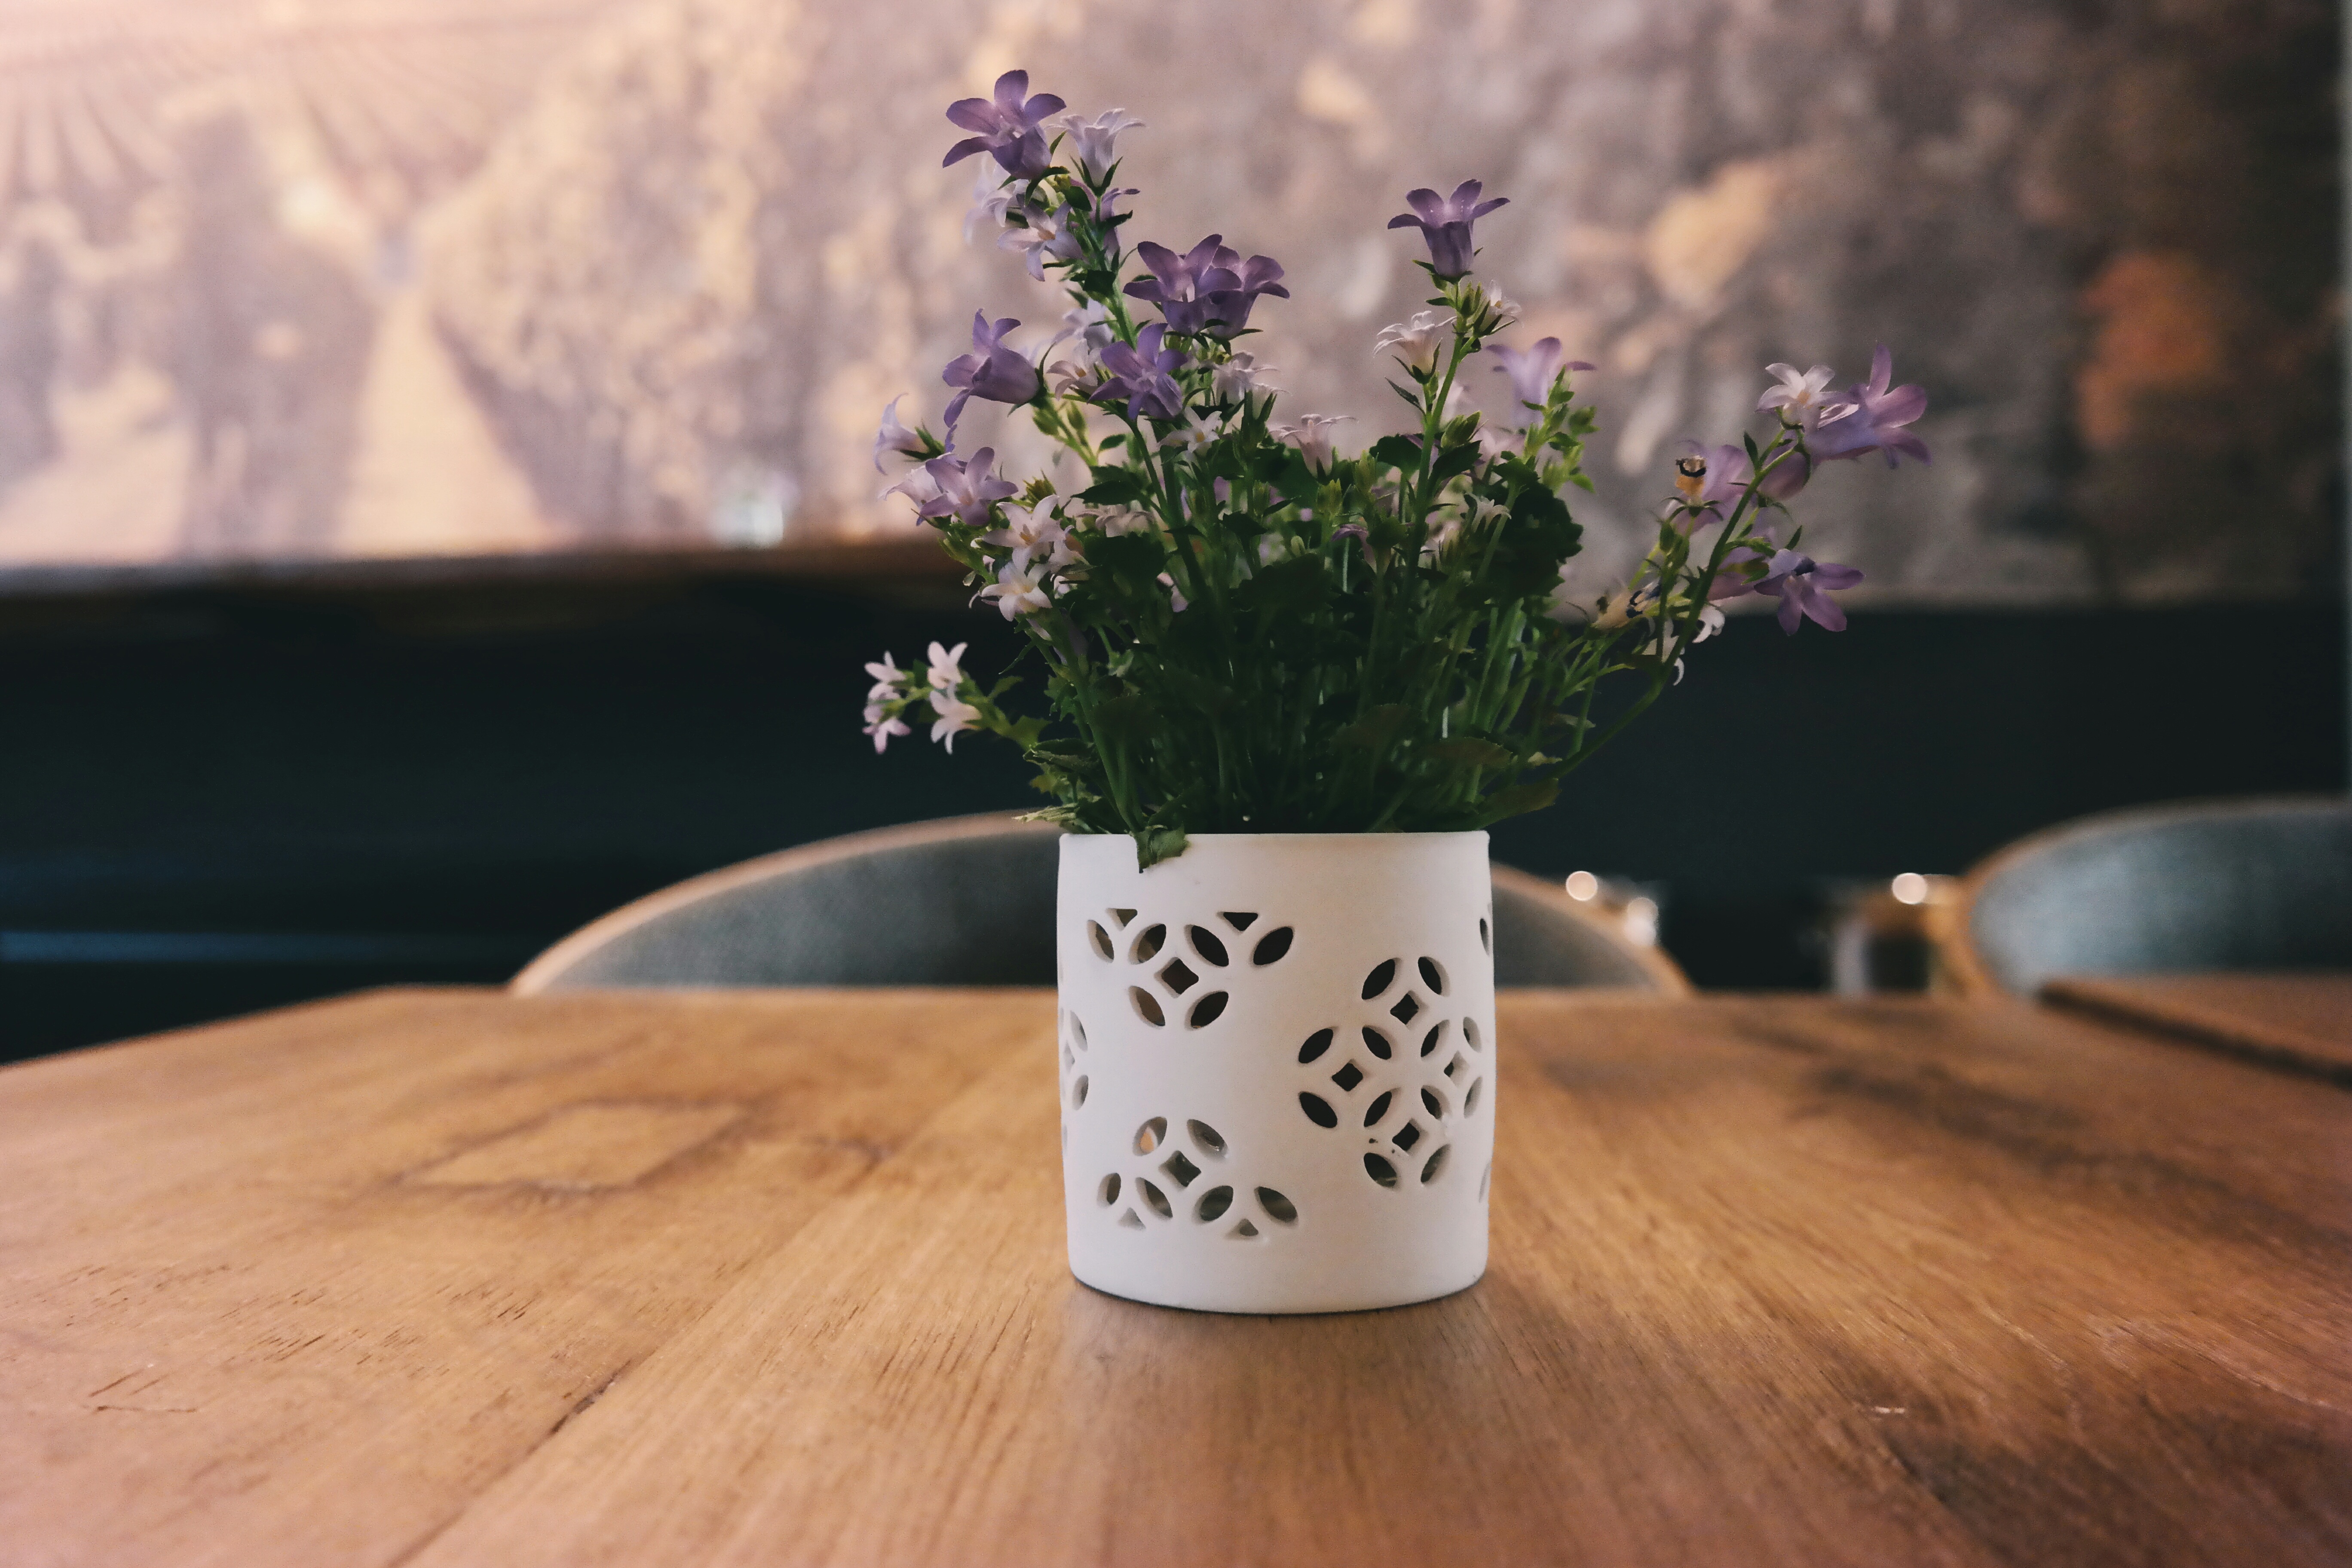
table, plant, flower, vase, spring, ceramic, flowers, purple flowers, art, wallpaper, flowerpot, floristry, floral design, flower arranging